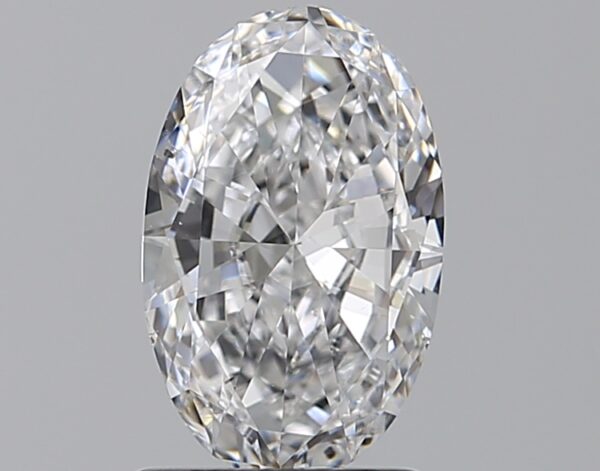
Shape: oval
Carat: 1.2
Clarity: VS2
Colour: D
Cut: VG
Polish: EX
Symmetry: VG
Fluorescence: N
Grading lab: GIA
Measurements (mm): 9.17 x 5.77 x 3.24